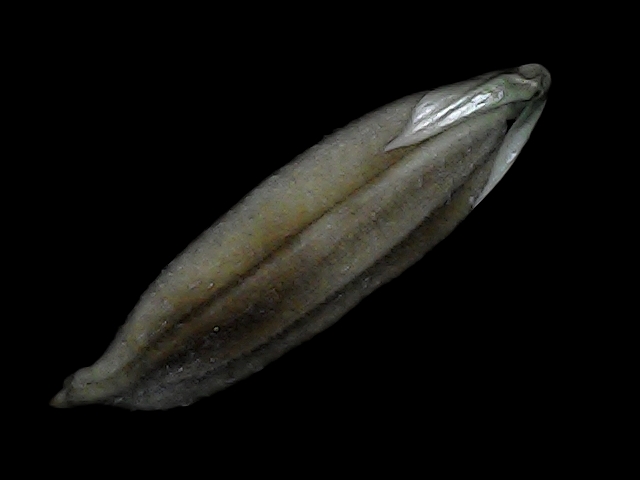
Rice variety: Bd72